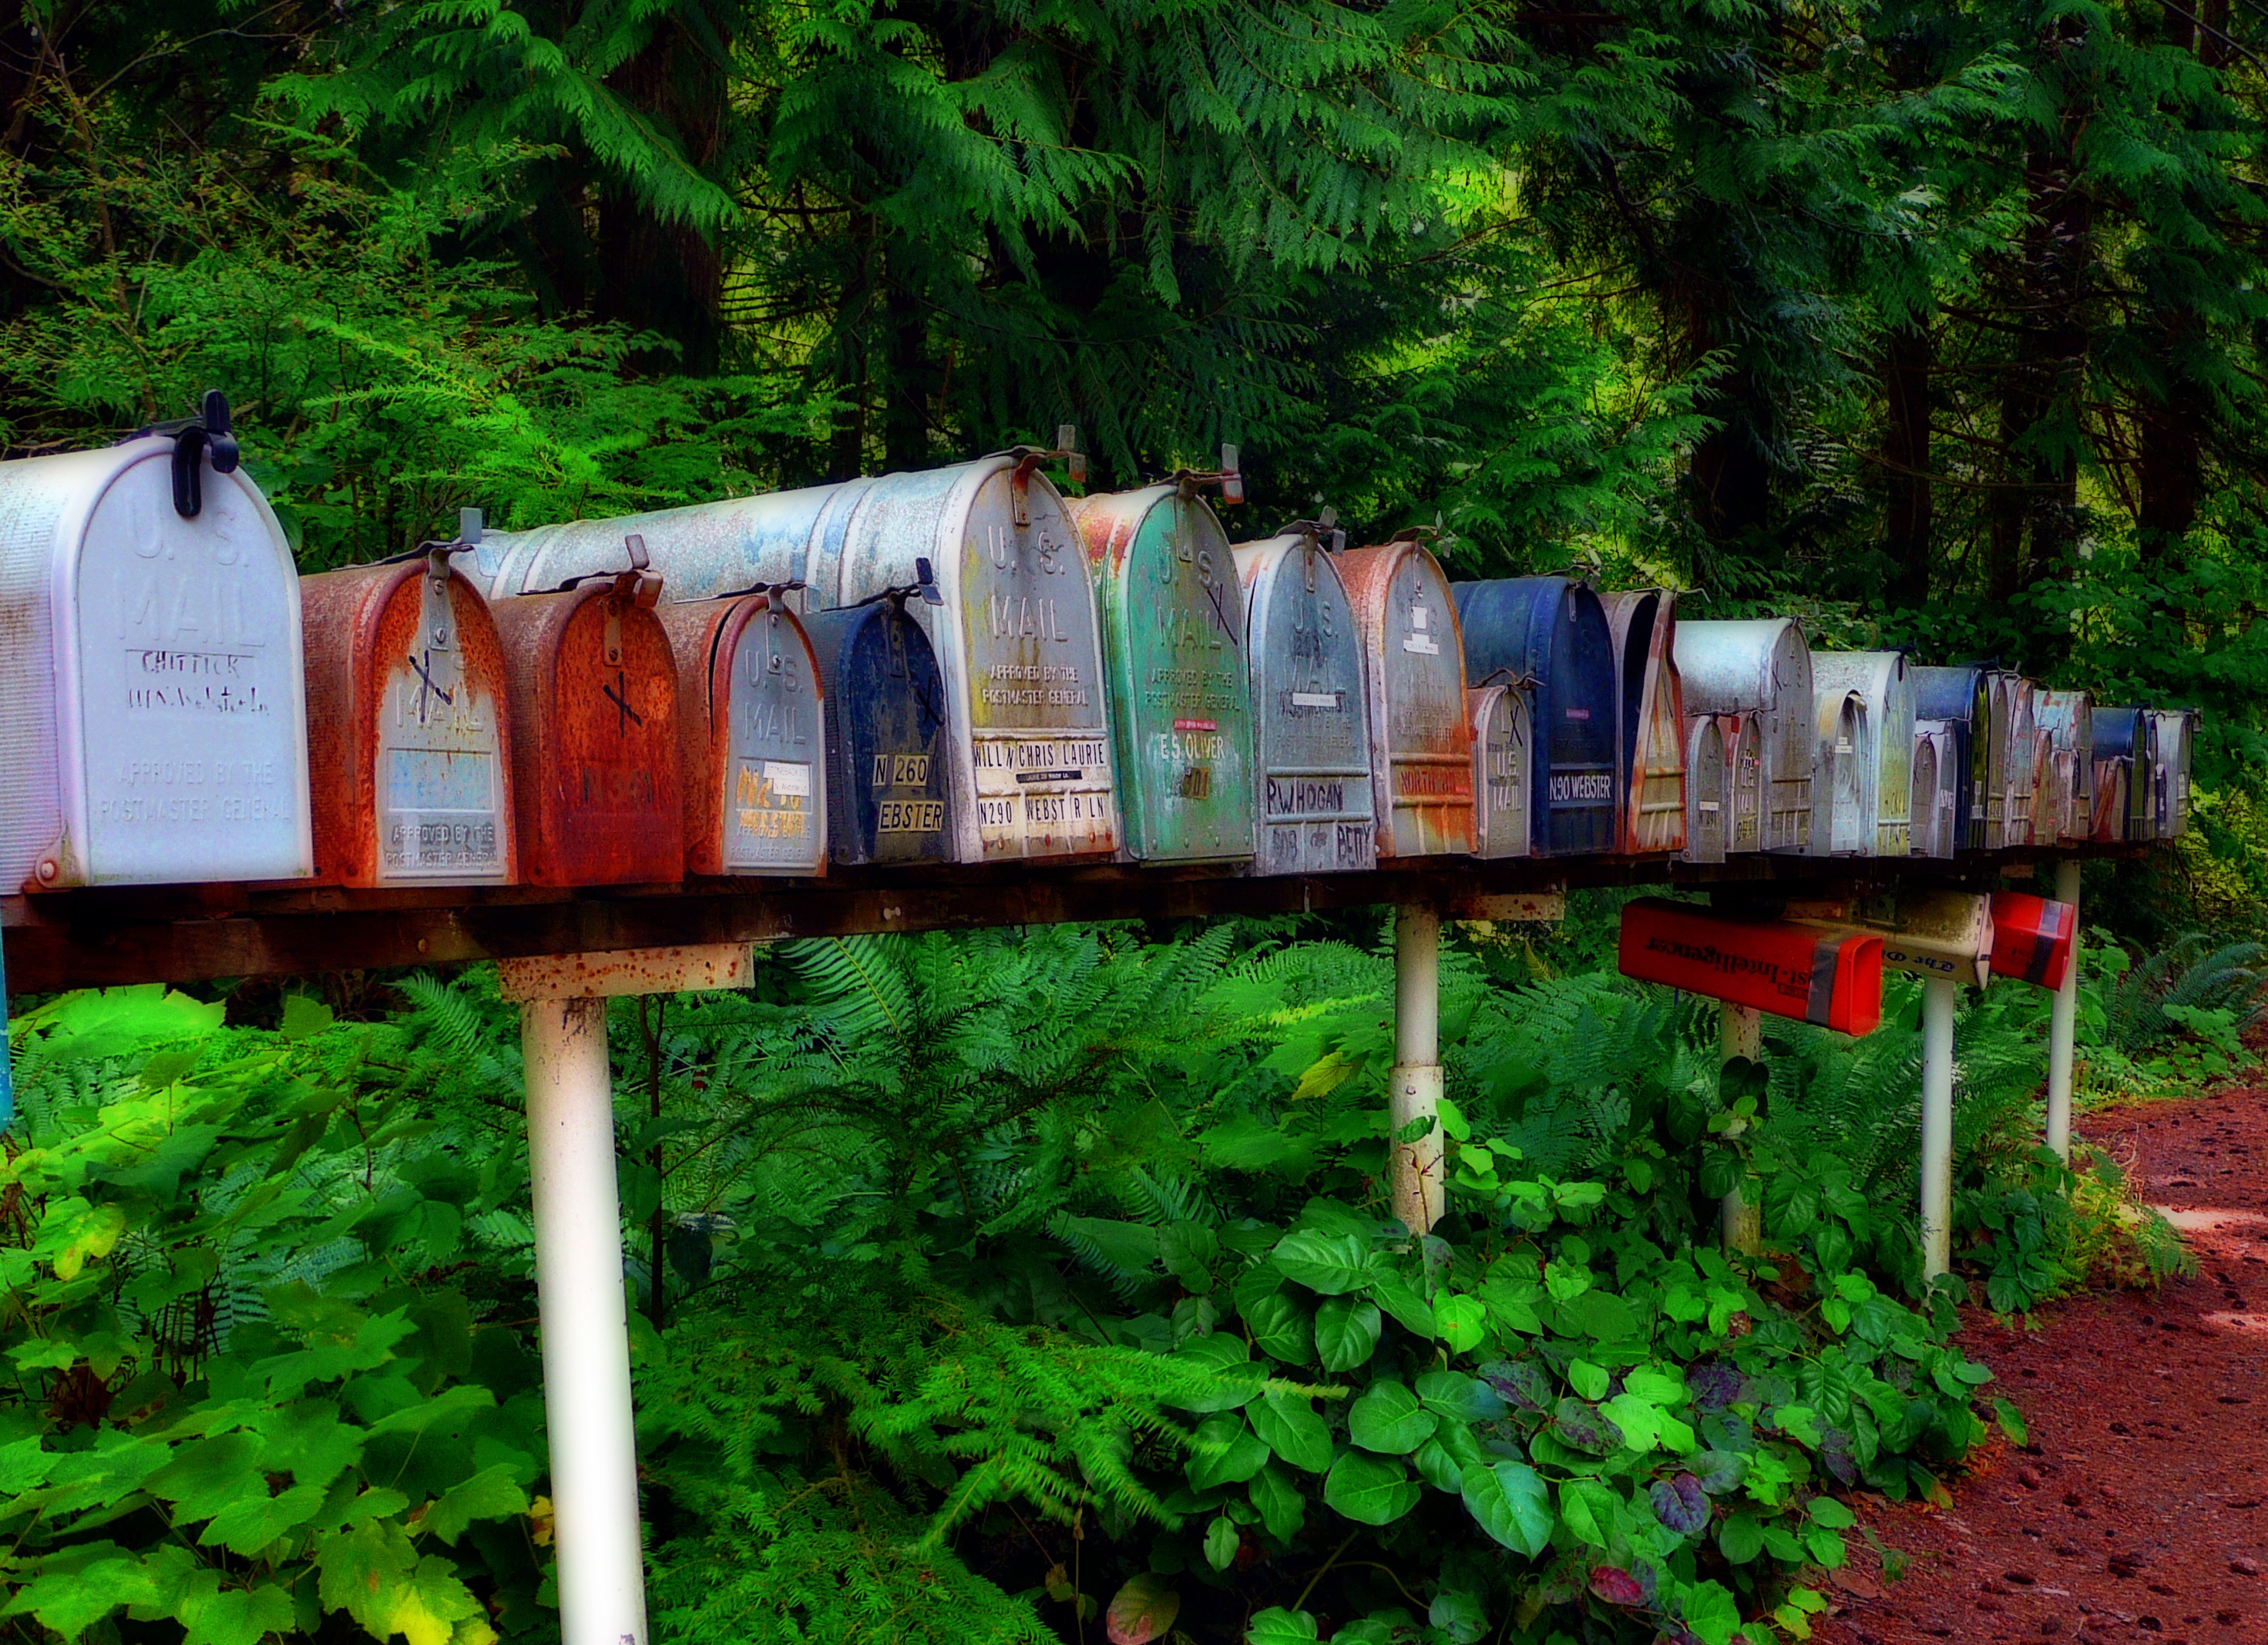
tree, flower, jungle, usa, garden, mailbox, postal, letters, postbox, service, traditional, delivery, rural area, mails, postman, outdoor structure, packets, snail mail